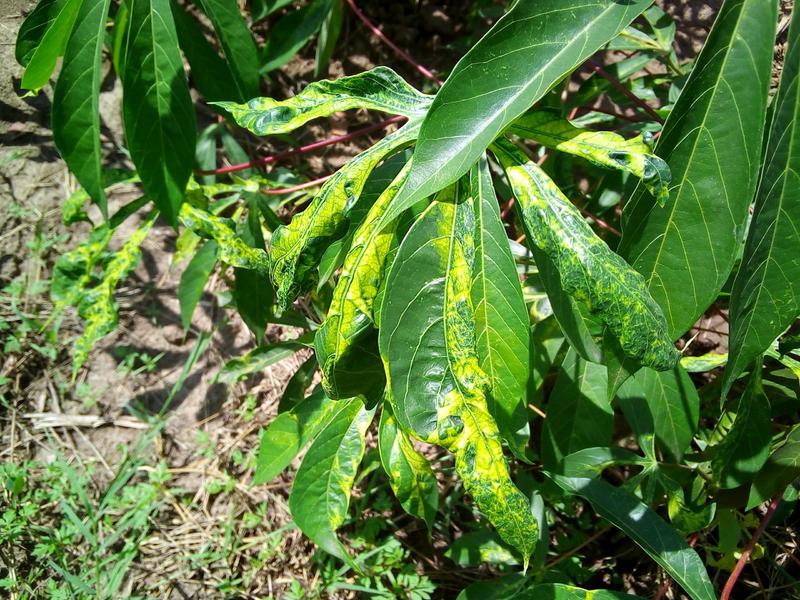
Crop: cassava
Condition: mosaic_disease